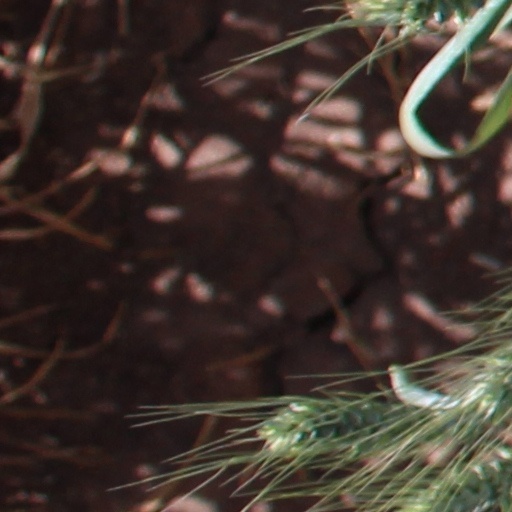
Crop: wheat